Blue Jay (character)

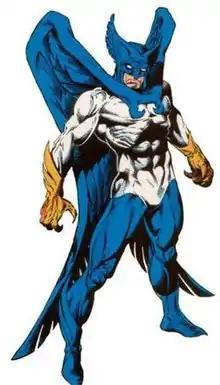

Blue Jay (Jay Abrams) is a DC Comics superhero and a former member of the Champions of Angor, also known as the Justifiers. He has the ability to shrink to tall and grow blue wings that allow him to fly. Blue Jay is a homage to the Marvel Comics character Yellowjacket. He first appeared in "Justice League of America" #87 (February 1971).